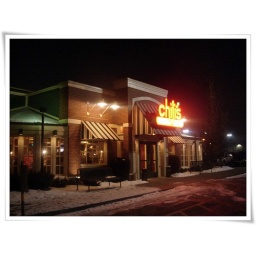
a other coffee bar near my house